Battle of Bajaur

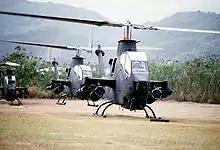
Pakistan Army's Aviation Corps used Cobra gunship attack helicopters extensively to pacify high-altitude mountain ridges occupied by the militants.

The opinion of military leaders in the early stages of the battle asserted that it was a decisive confrontation of Pakistan's war against the Taliban. Military officials allegedly said the conflict "could decide the fate of other tribal areas" with Bajaur possibly being the most crucial militant stronghold outside of Waziristan.